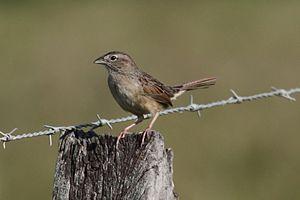
Le Bruant de Botteri est une espèce de passereau appartenant à la famille des Passerellidae. Le nom de l'espèce commémore le naturaliste italien Matteo Botteri, qui le premier a récolté cet oiseau.